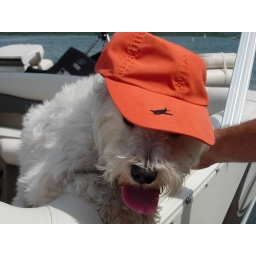
gus found him a hat in the lake